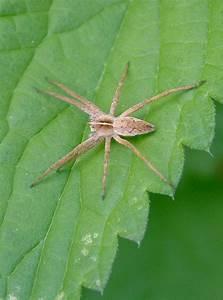
spider